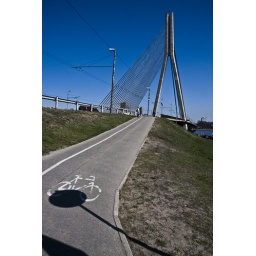
One of the few bike lanes in Riga. Heading over the main bridge over the river.